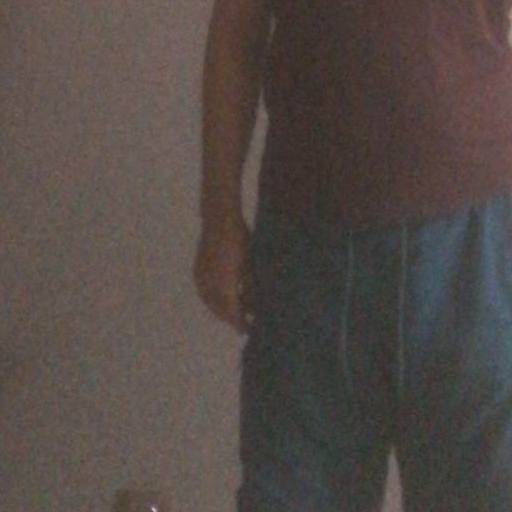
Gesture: no_gesture